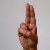
The image shows a hand gesture representing the letter 'U' in Indian Sign Language.